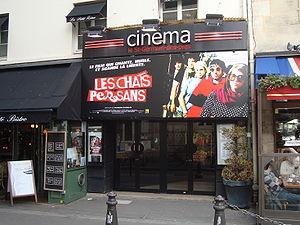
L'Étoile Saint-Germain-des-Prés, précédemment Le Saint-Germain-des-Prés, est une salle de cinéma indépendante, classée Art et Essai, située dans le 6ᵉ arrondissement de Paris au 22, rue Guillaume-Apollinaire près de la place Saint-Germain-des-Prés.